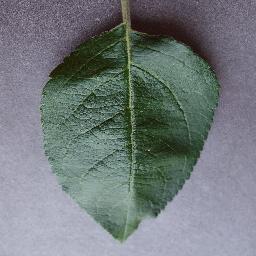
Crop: apple
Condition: healthy